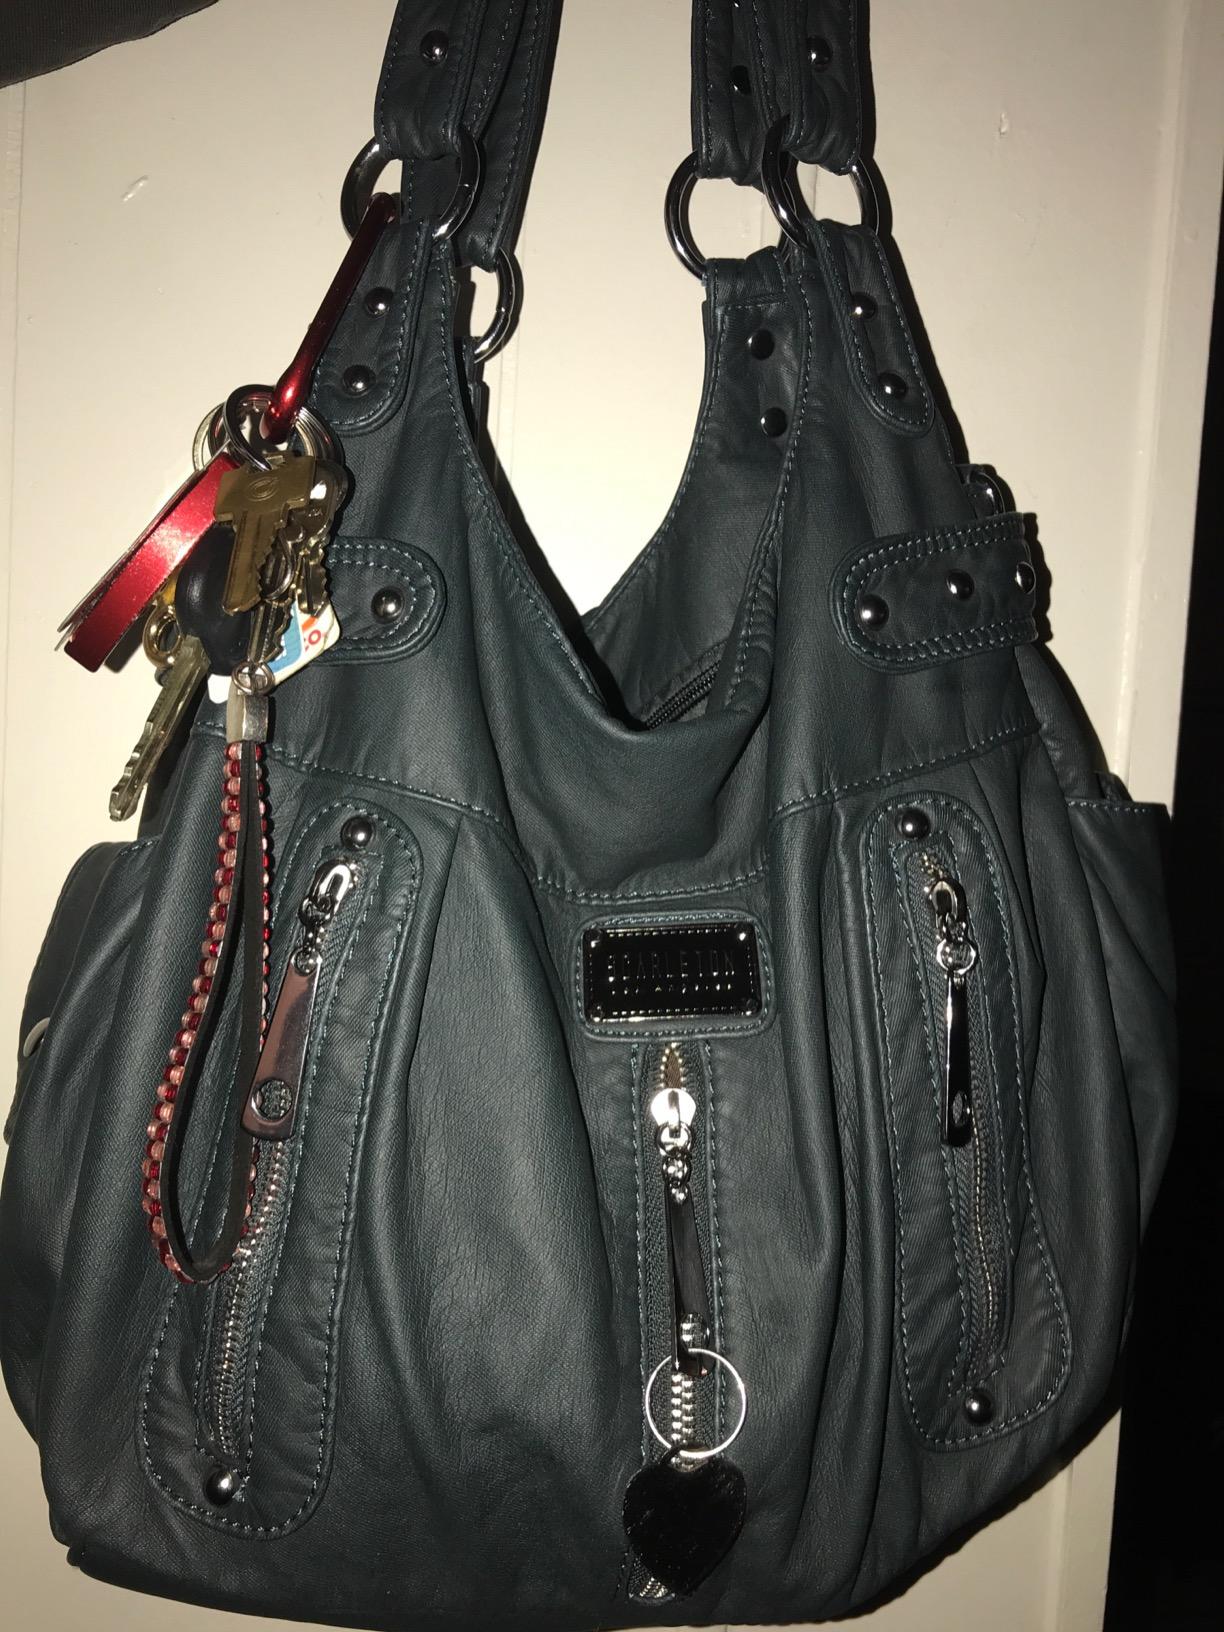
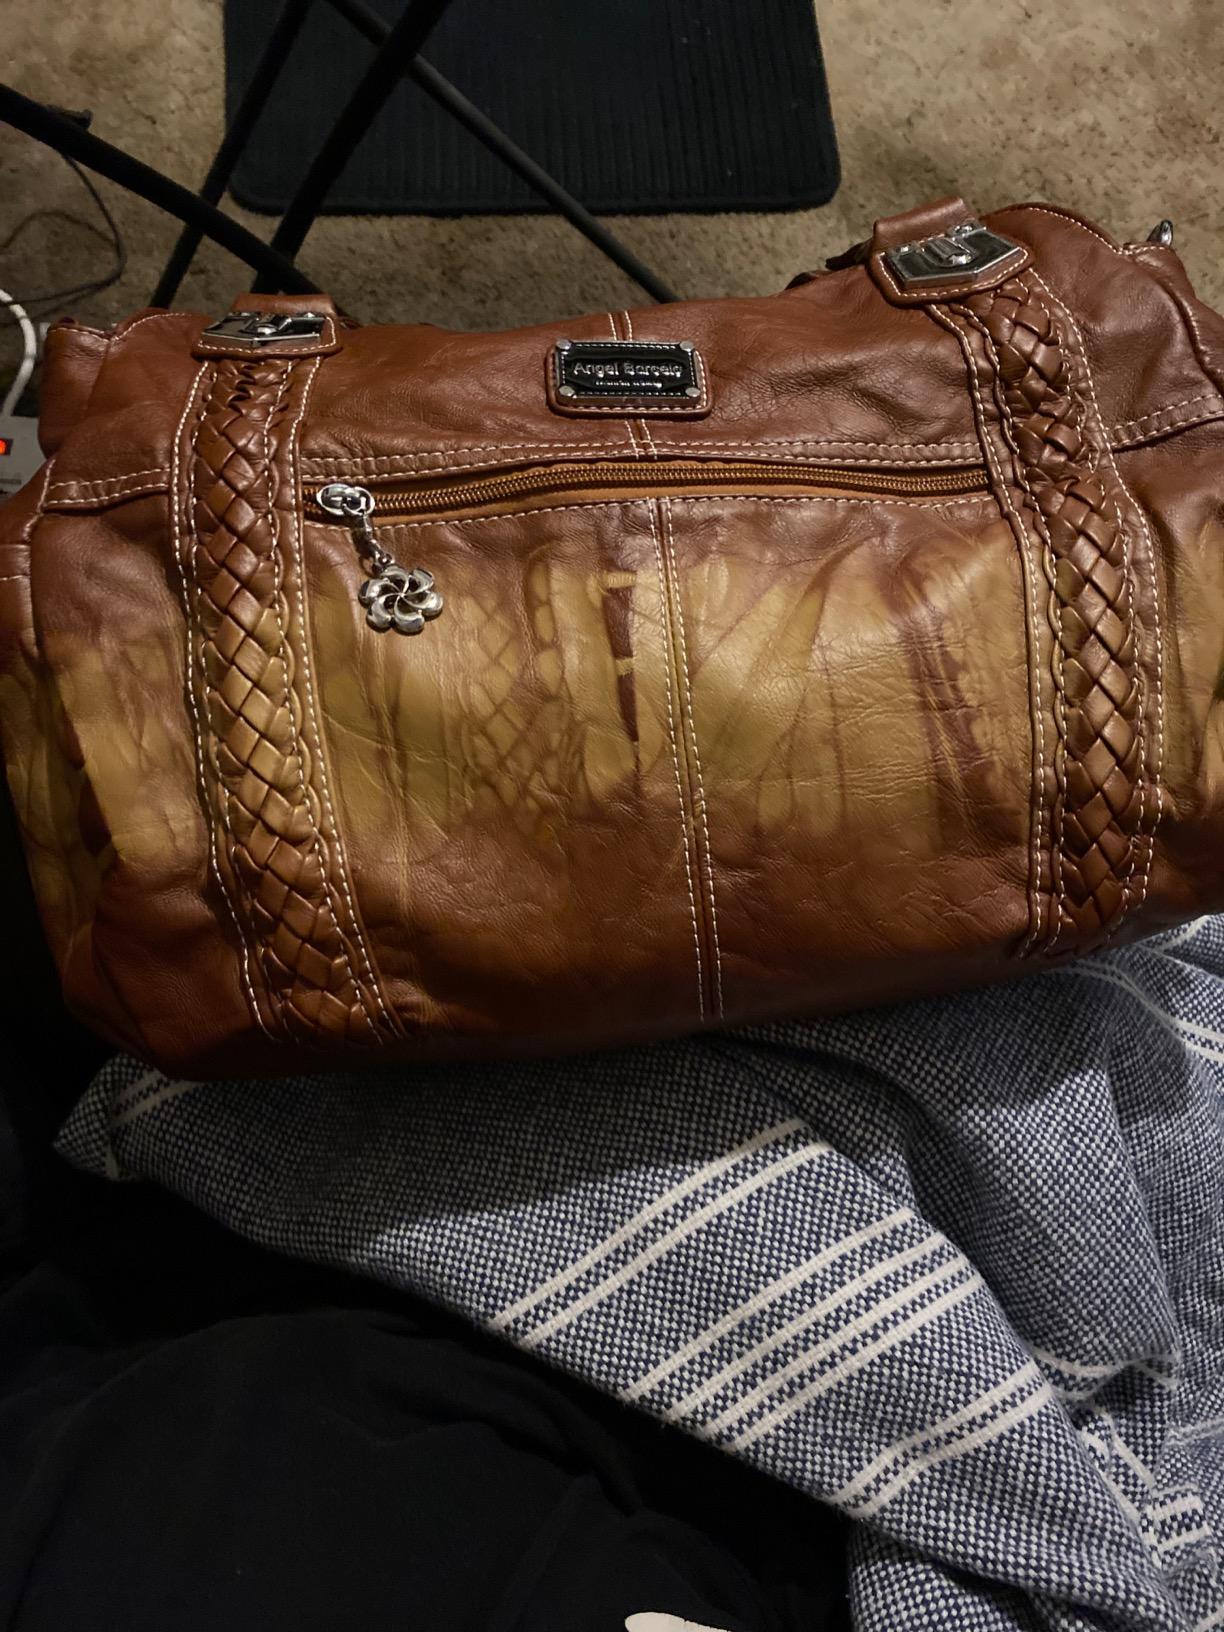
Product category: accessories_handbag
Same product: no